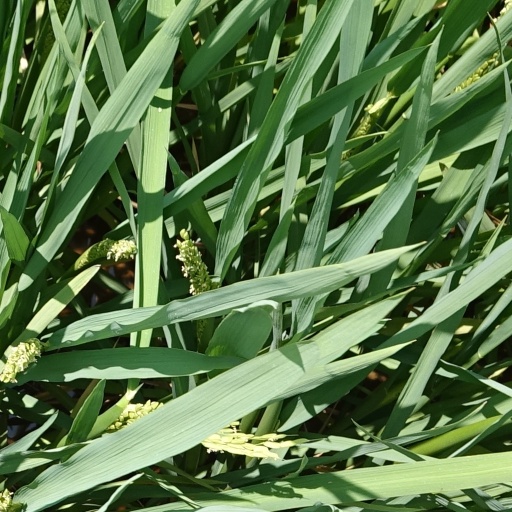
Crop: rice